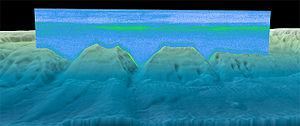
Le sonar est un appareil utilisant les propriétés particulières de la propagation du son dans l'eau pour détecter et situer les objets sous l'eau en indiquant leur direction et leur distance. Son invention découle des travaux de Lewis Nixon et des Français Paul Langevin et Constantin Chilowski au cours de la Première Guerre mondiale. Il est utilisé :